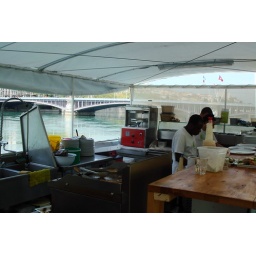
A wonderful restaurant in Lyon France on a boat on the Rhone river